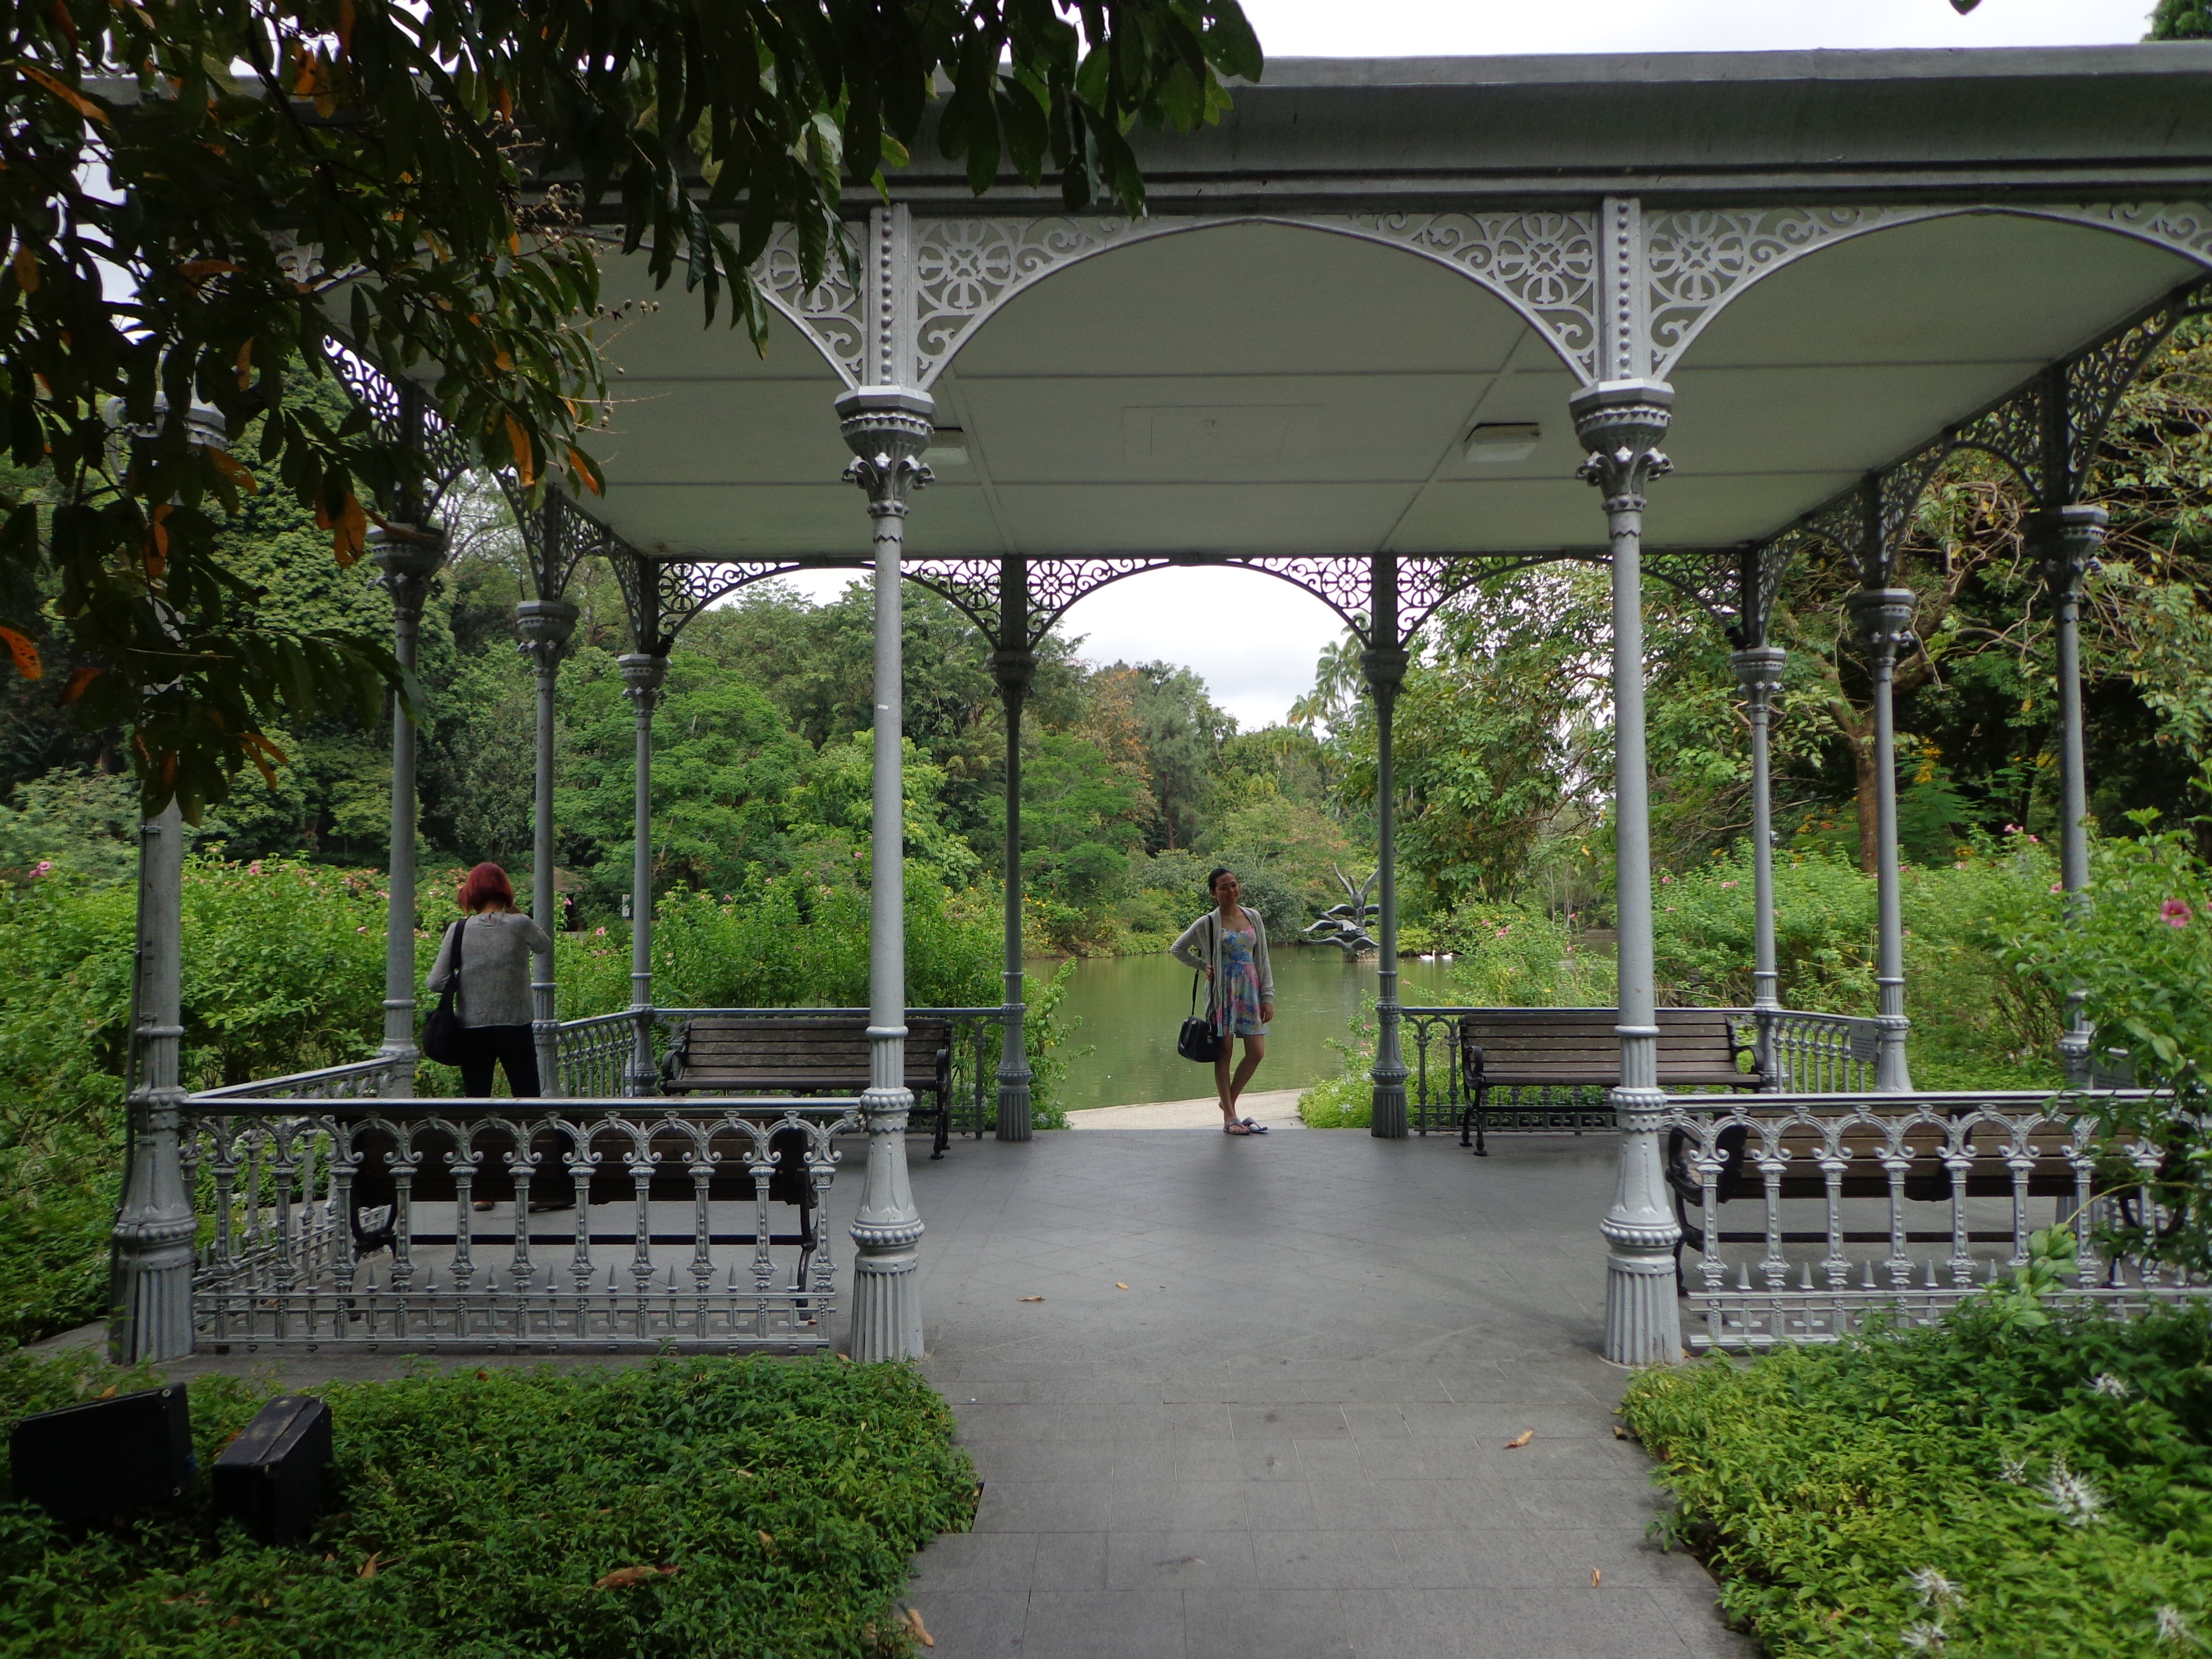
porch, backyard, gazebo, garden, courtyard, pavilion, shrine, estate, yard, shinto shrine, outdoor structure